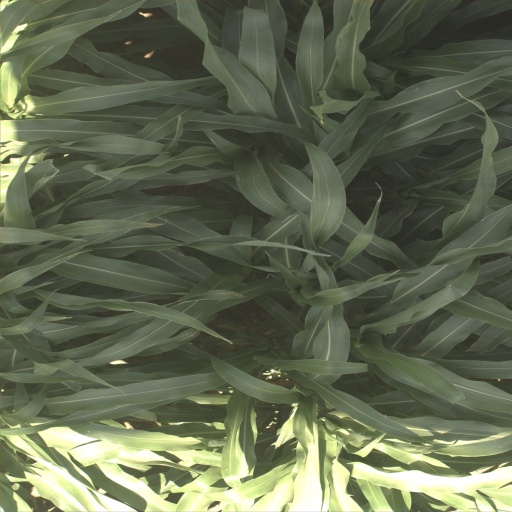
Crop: sorghum